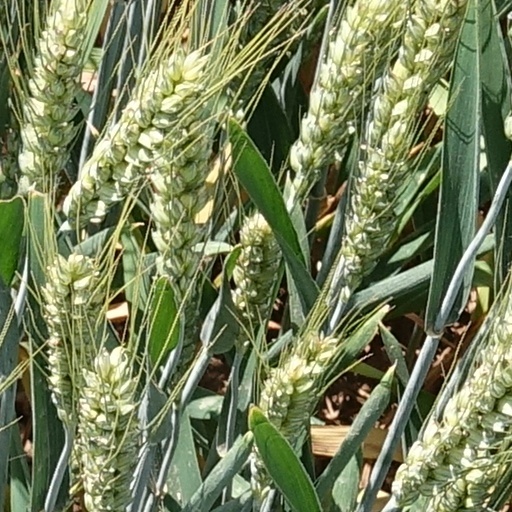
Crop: wheat